Boxing in Puerto Rico

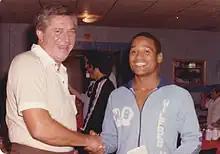
Wilfred Benitez (right) in 1980

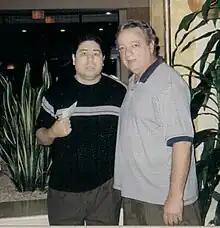
Wilfredo Gómez (left) in 2003

New talents began to emerge in the 1980s for Puerto Rican professional boxing. These included Juan Laporte, who debuted in 1977 Edwin Rosario, who debuted in 1979 and Hector Camacho, who debuted in 1980.